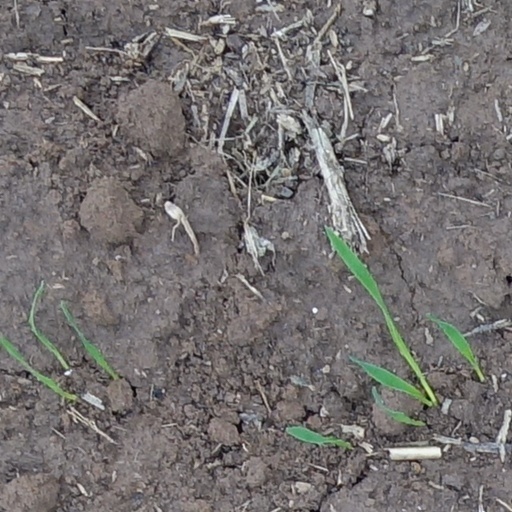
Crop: wheat